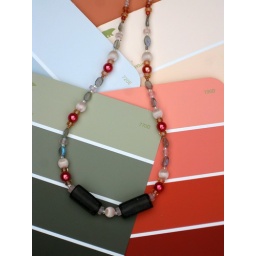
based on pink blossoms against winter gray skies